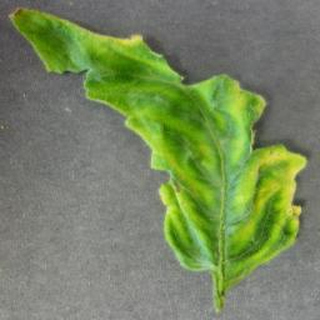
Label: tomato_yellow_leaf_curl_virus